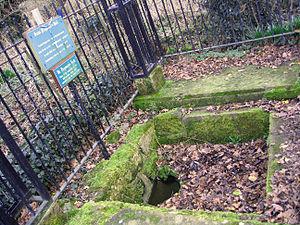
Plegmund est un ecclésiastique anglo-saxon mort le 2 août 914 ou 923. Il est le dix-neuvième archevêque de Cantorbéry, de 890 à sa mort. Après une période troublée pour l'archevêché, Plegmund s'efforce de rétablir son autorité en créant de nouveaux diocèses dans le sud de l'Angleterre et en œuvrant à un renouveau des lettres. Il participe au chantier de traductions du latin vers le vieil anglais initié par le roi Alfred le Grand. Considéré comme un saint, il est fêté le 2 août.